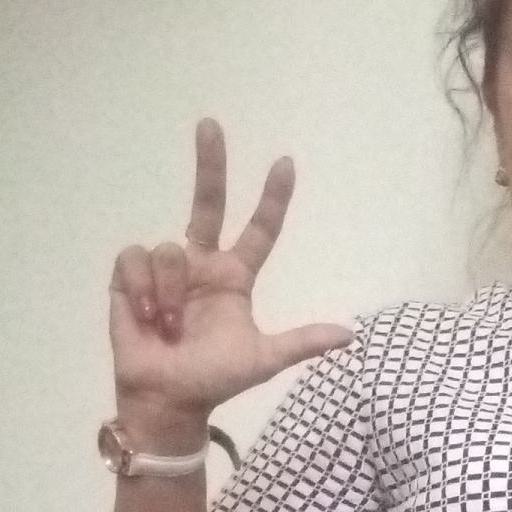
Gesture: three2